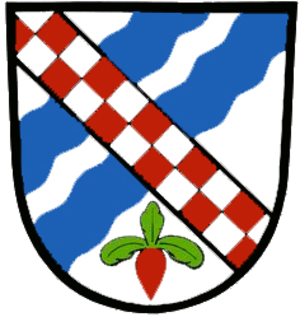
Hedersleben est une commune allemande de l'arrondissement de Harz, Land de Saxe-Anhalt.